Question: Please indicate a possible affordance area of the knife that can be used for cutting
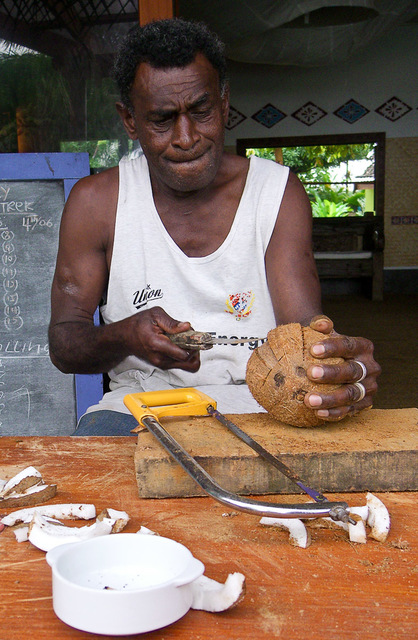
Answer: [168.5, 329.5, 279.5, 352.5]